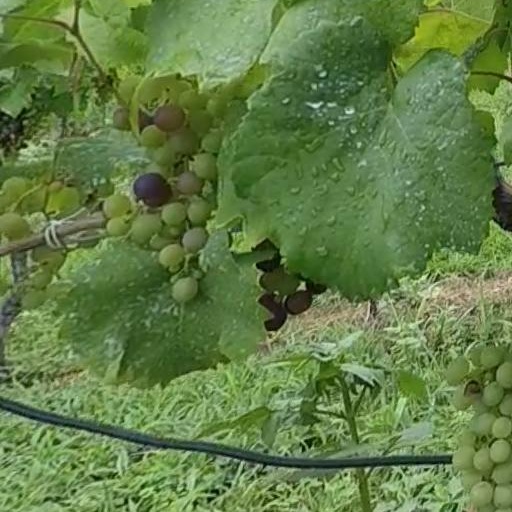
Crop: grape